Answer in natural language. Consider the 3D positions of the objects in the scene and not just the 2D positions in the image. Is the centerpoint of  green decagon houseplant at a higher height than blue square wall painting? Choose between the following options: yes or no
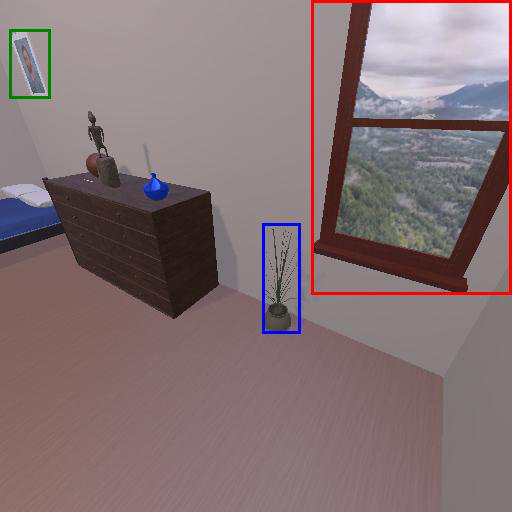
<answer>no</answer>